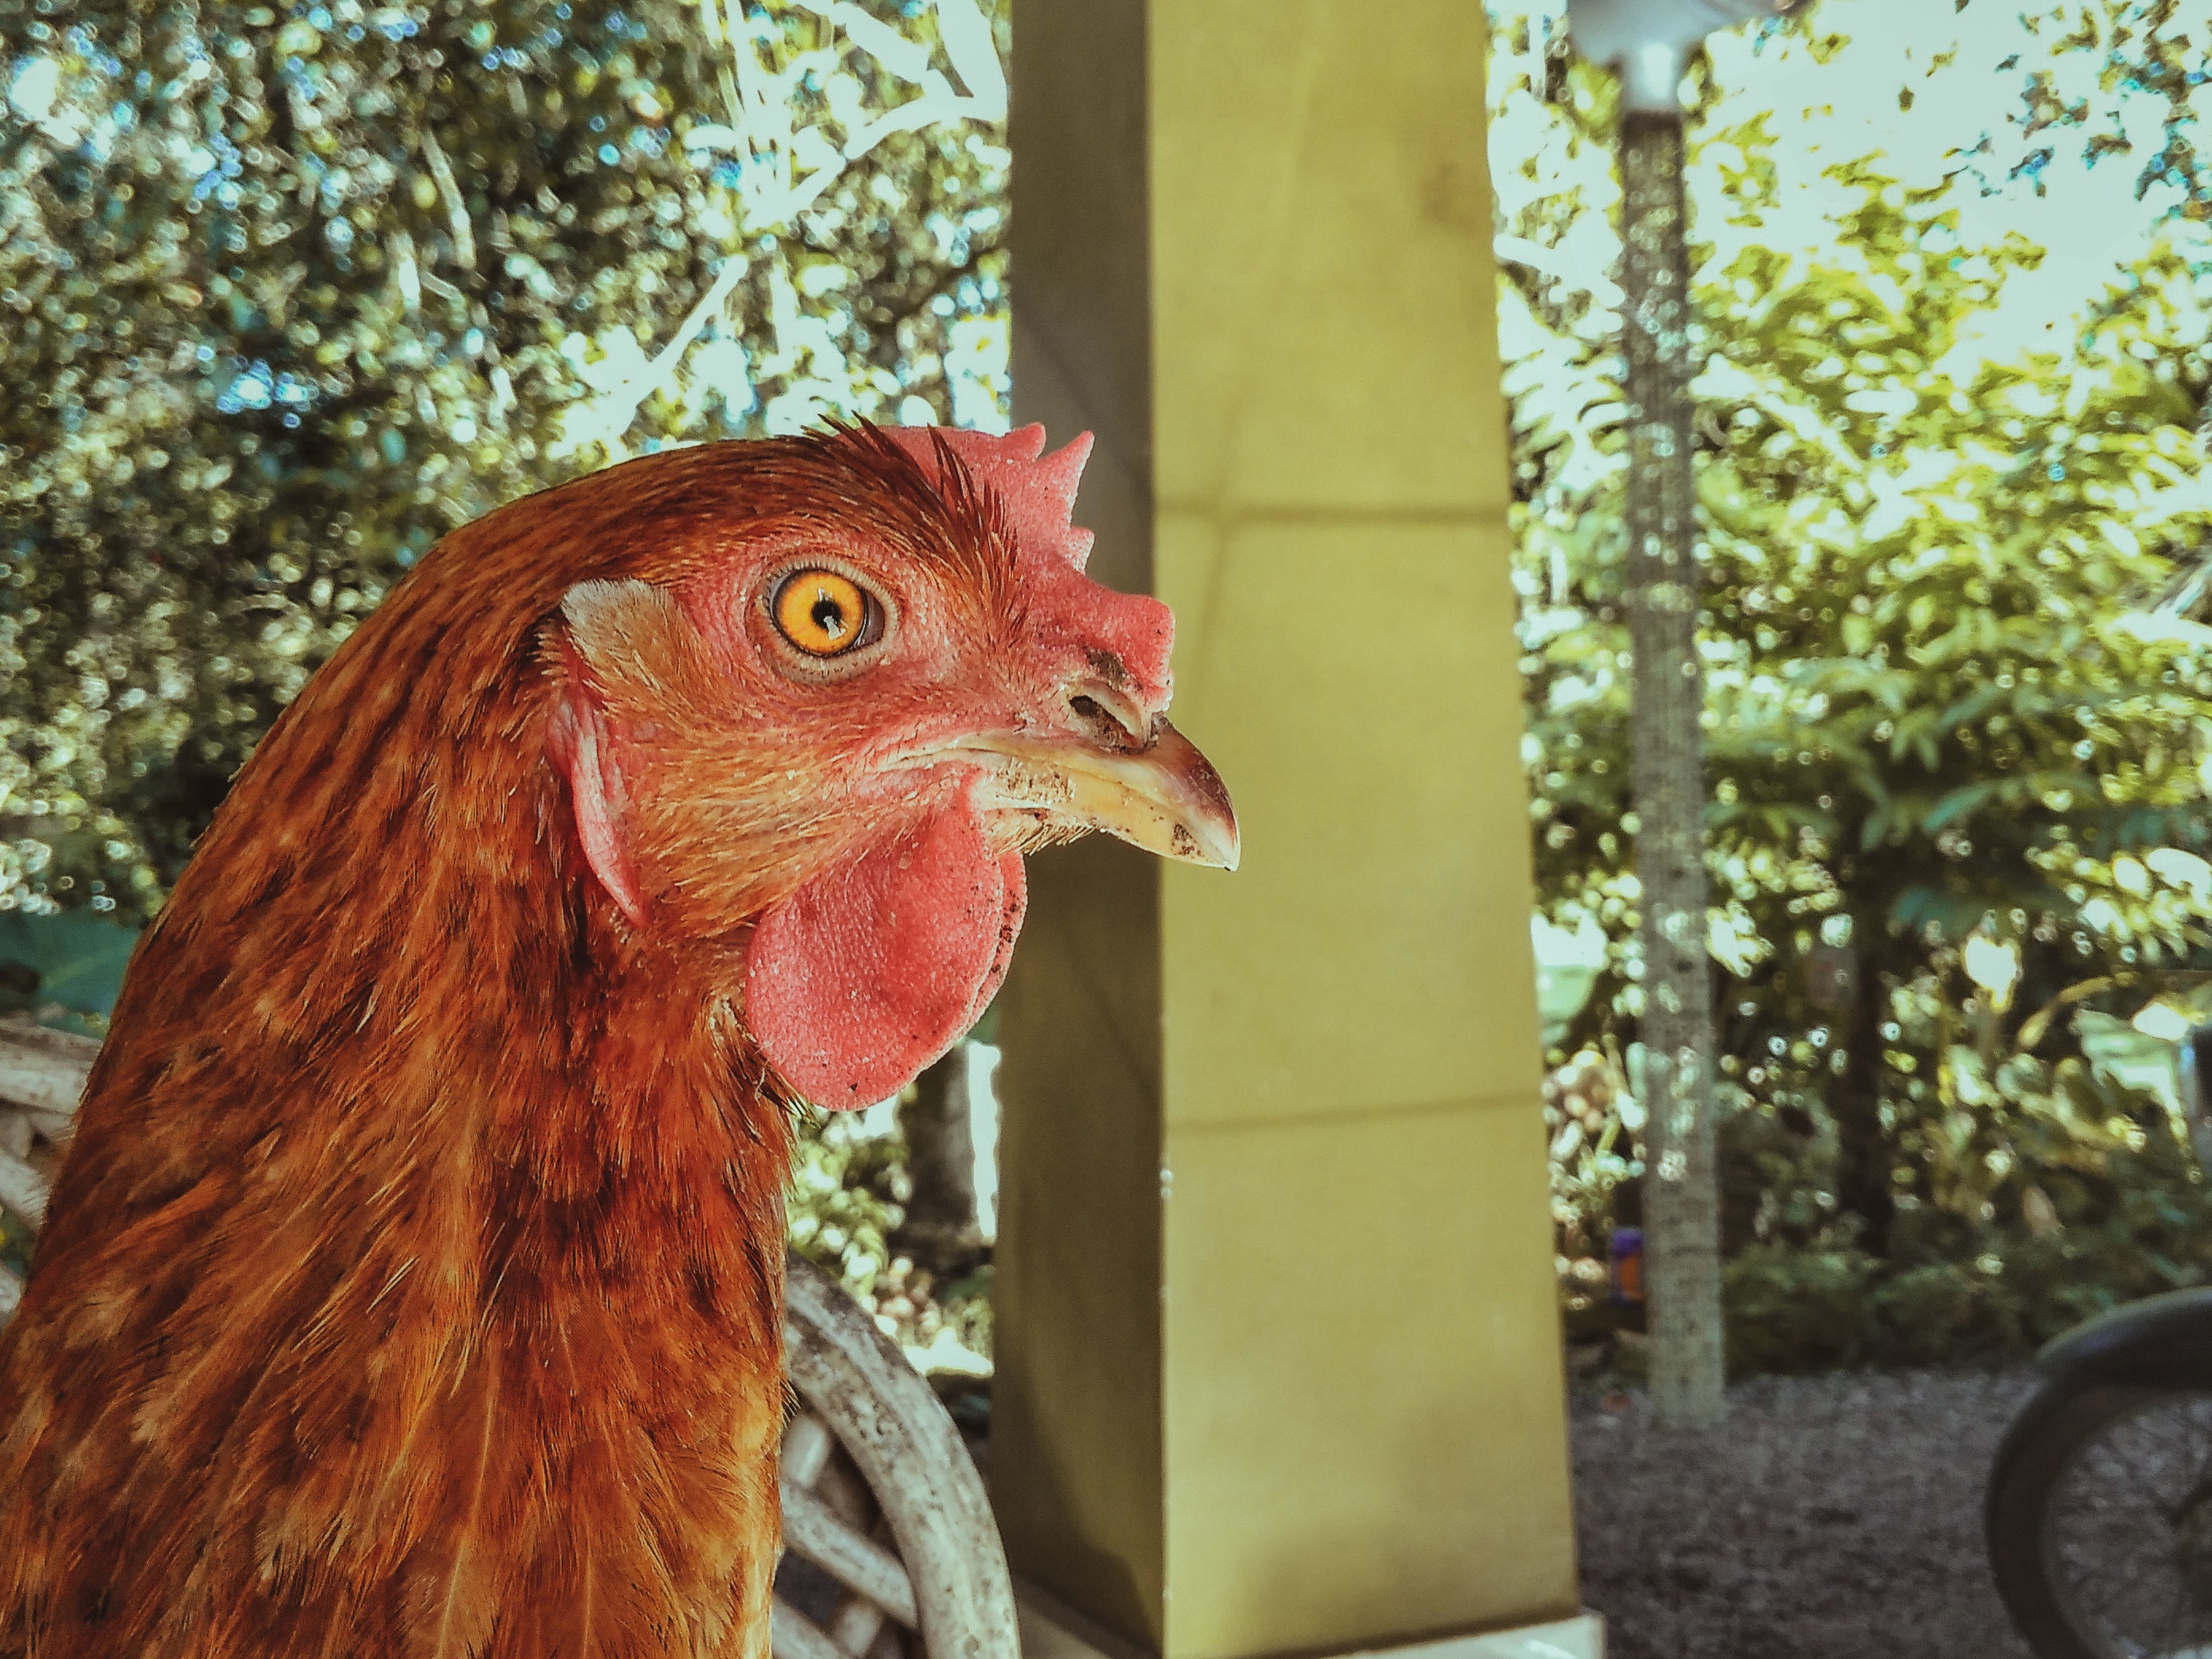
chicken, beak, galliformes, fauna, rooster, bird, poultry, fowl, phasianidae, livestock